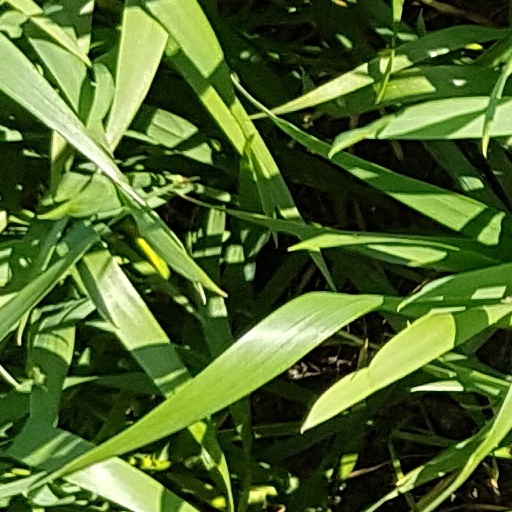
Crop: wheat